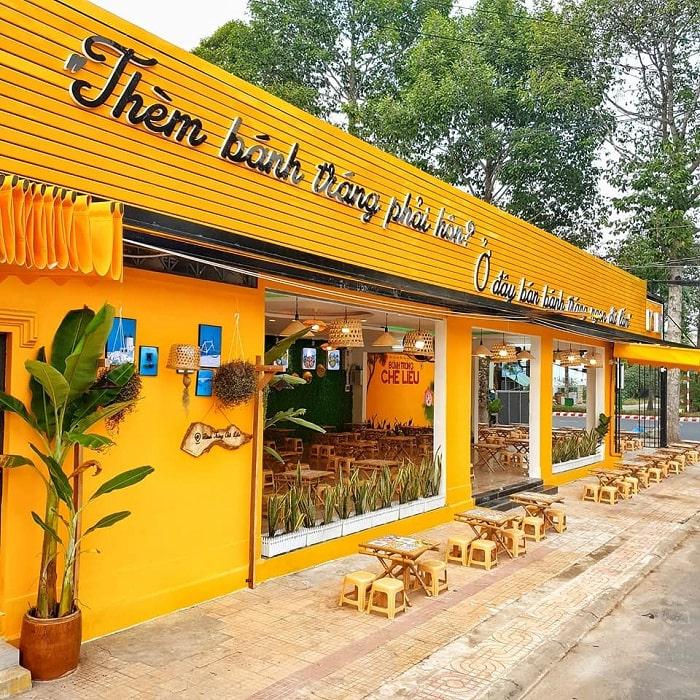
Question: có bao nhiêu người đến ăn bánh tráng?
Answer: không có ai đến ăn bánh tráng